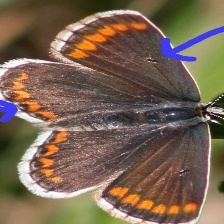
Species: BROWN ARGUS
Butterfly family (ImageNet category): lycaenid_butterfly